Declaration of war by Canada

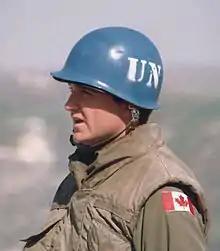
A member of the Canadian Armed Forces deployed on a United Nations mission

While Canada has participated in a number of conflicts since the Second World War, the country has not declared war in any of them. Even before that war officially ended for Canada by royal proclamation in 1951, Canada entered the Korean War on August 15, 1950, after the United Nations Security Council passed a resolution requesting assistance from member-states of the United Nations in dealing with North Korean aggression. Cabinet, then headed by Prime Minister Louis St Laurent, stated to the House of Commons that Canada would not declare war on North Korea, but would send military forces to participate in a collective police action, "under the control of the United Nations for the purpose of restoring peace to an area where an aggression has occurred", in keeping with the Charter of the United Nations, which Canada signed in 1945. While that charter does not prevent one country from declaring war on another, it sets up a collective wherein members of the United Nations can join together to thwart aggression by a country and "restore peace without having to go through the formality of declaring war".